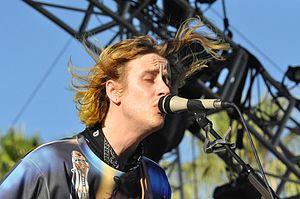
Christopher David Owens est un auteur-compositeur-interprète américain.